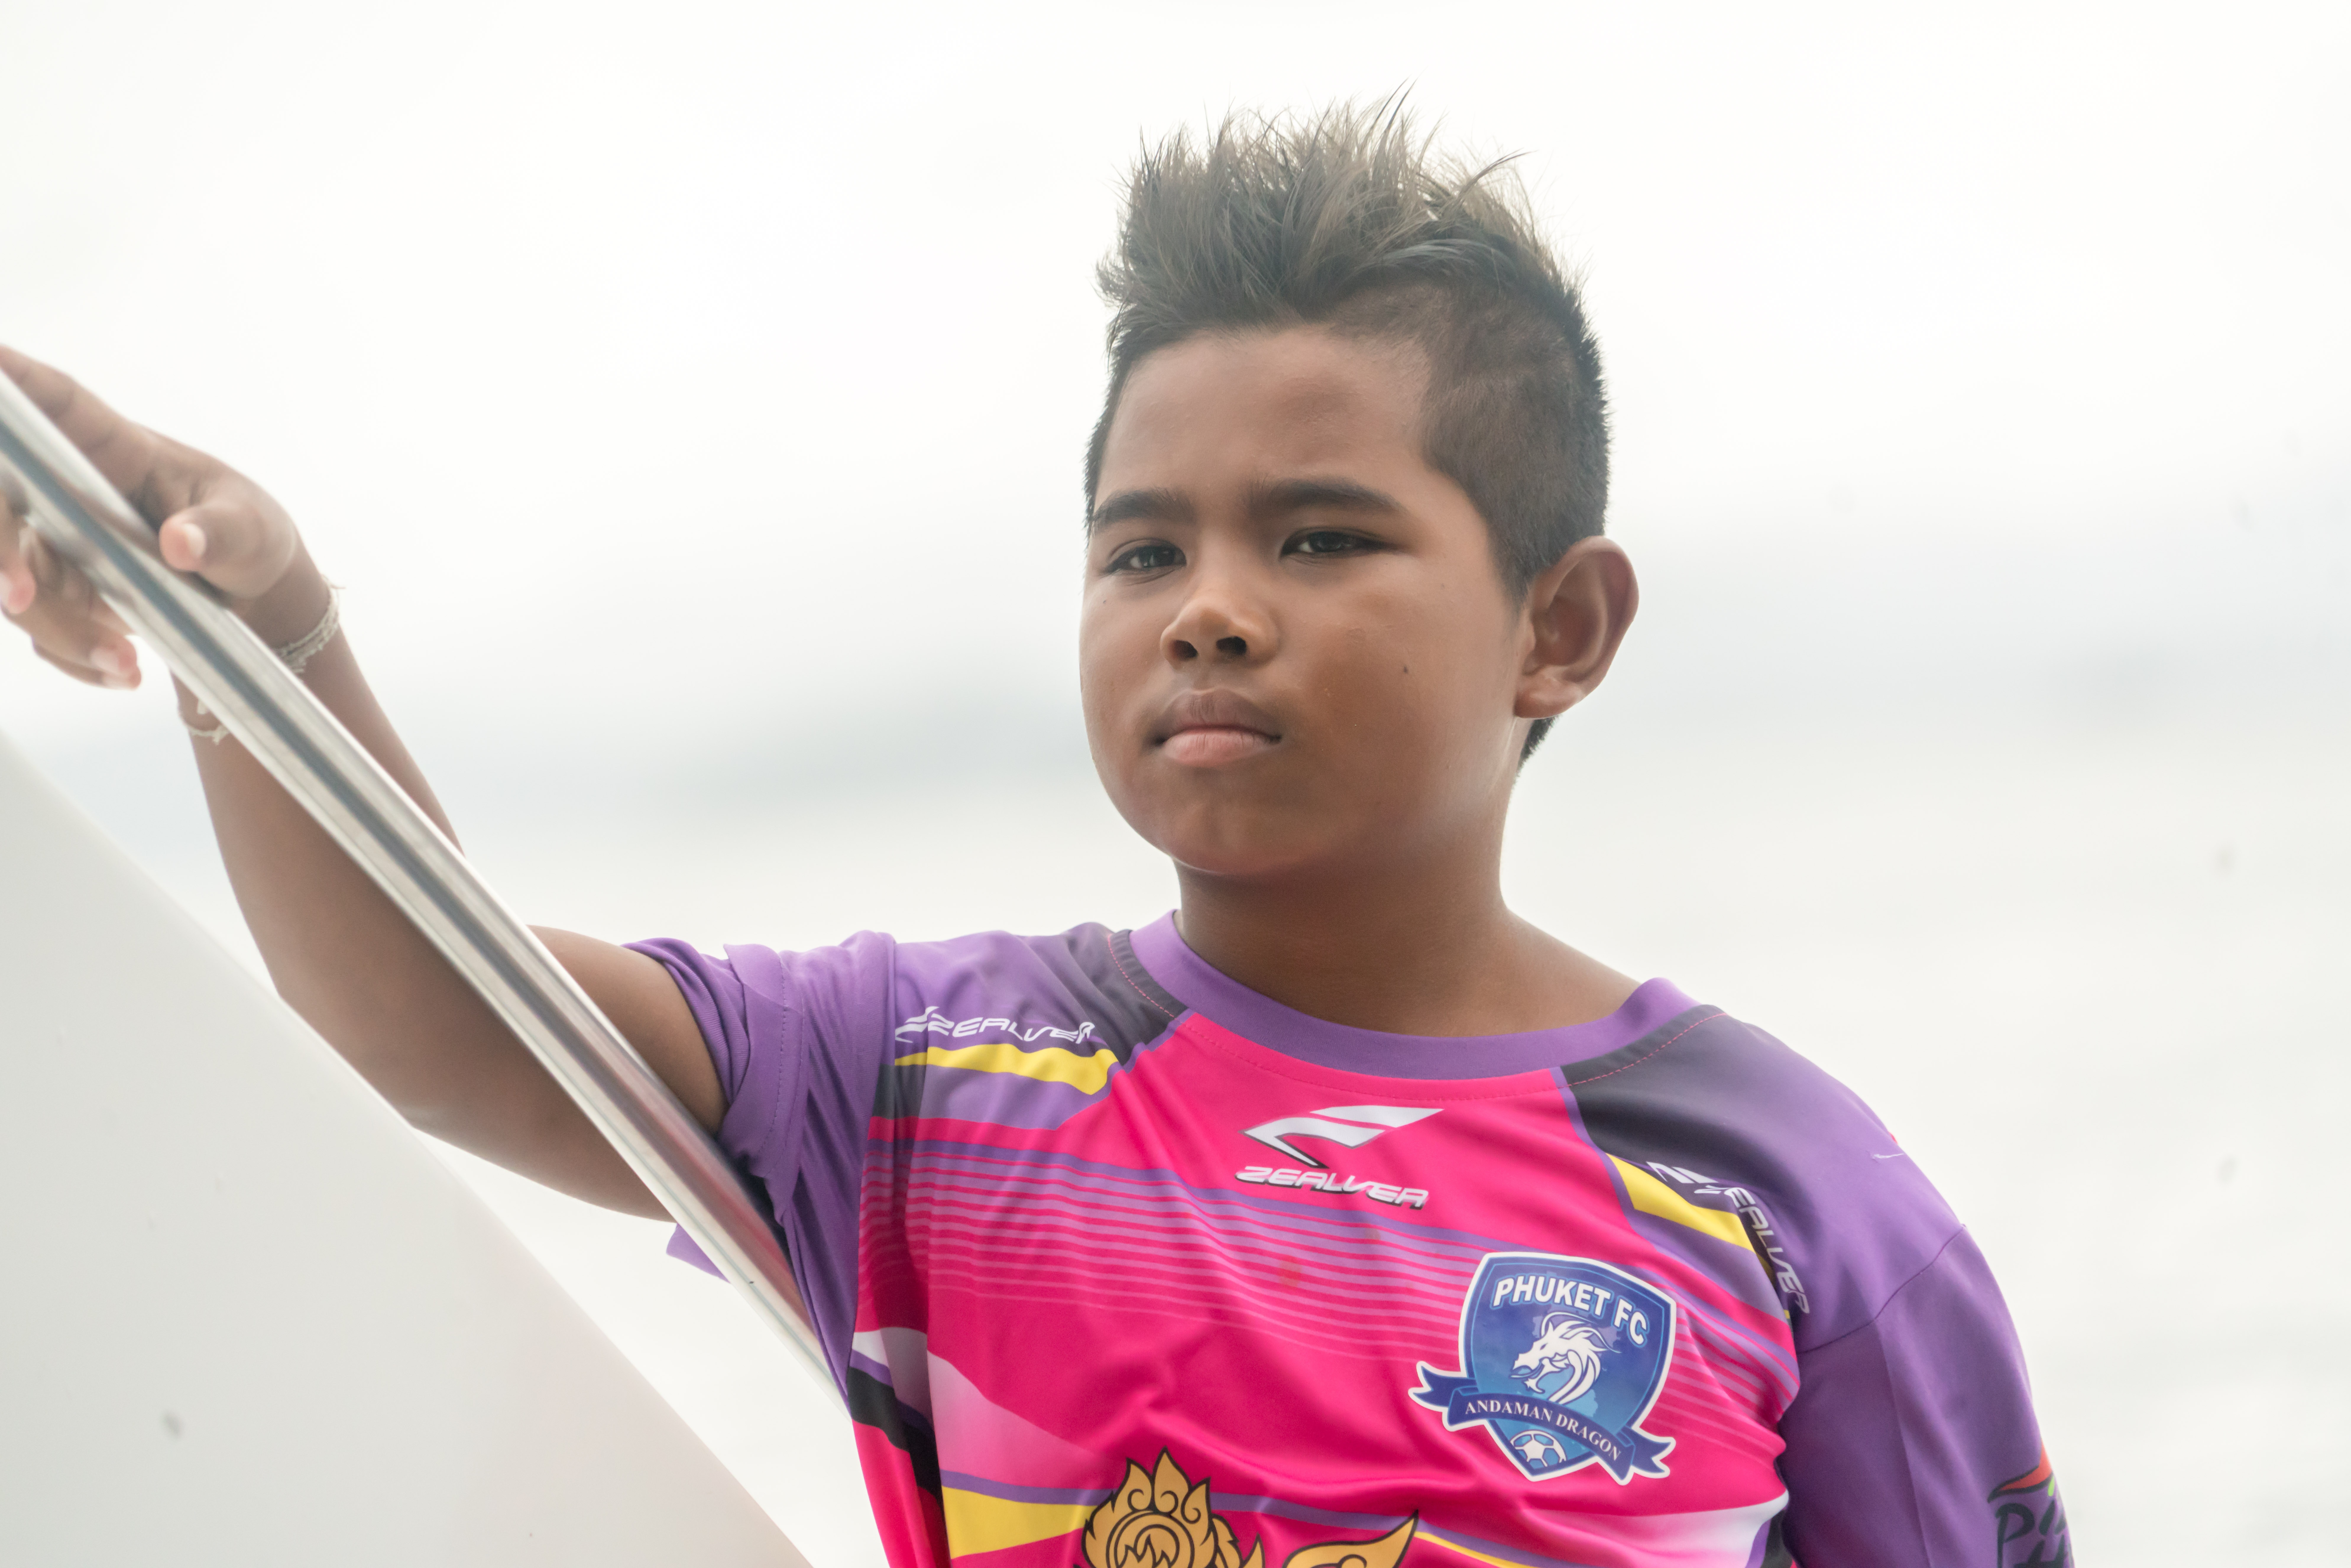
nature, person, people, boy, young, lifestyle, childhood, player, thailand, happy, sports, football player